Khalid ibn Yazid

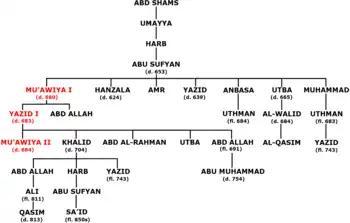
Genealogical tree of the Sufyanids, the ruling family of the Umayyad Caliphate to which Khalid belonged

Khalid was likely born around 668. He was the son of the Umayyad caliph Yazid I and Fakhitah bint Abi Hisham ibn Utba ibn Rabi'a. When his older half-brother Mu'awiya ibn Yazid died after a very short reign as caliph in 684, Khalid was still a minor. A struggle for succession broke out between the supporters of the young Khalid and those who favored Marwan ibn al-Hakam (623 or 626–685), who was not part of the ruling branch of the Umayyad family (the Sufyanids), but was much older and more experienced. Eventually Marwan was elected by the Umayyad Syrian elites on the condition that Khalid would directly succeed him. Marwan also married Khalid's mother Fakhita to seal the bond between him and his would-be successor Khalid.